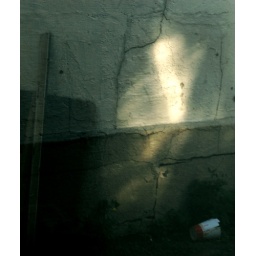
angel watching over paper cup